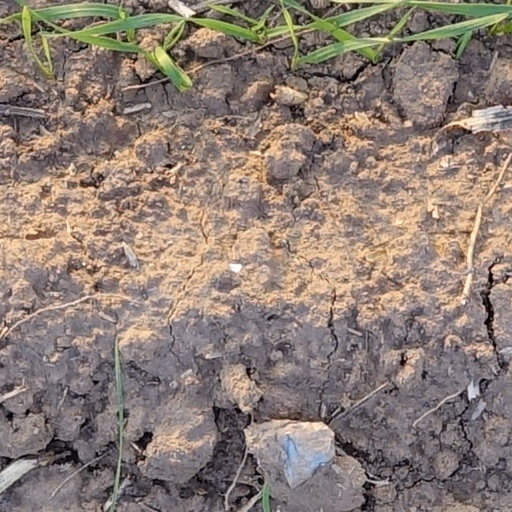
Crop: wheat